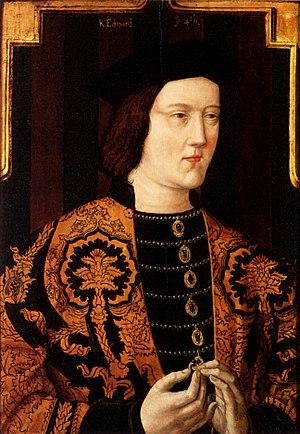
La bataille de Bosworth, ou bataille de Bosworth Field, est l'avant-dernier affrontement de la guerre des Deux-Roses, guerre civile anglaise qui oppose les maisons de Lancastre et d'York durant la seconde moitié du XVᵉ siècle. Cette bataille a lieu le 22 août 1485 et voit la victoire du parti Lancastre, dont le chef, Henri, comte de Richmond, devient par la suite le premier roi de la maison Tudor. Son adversaire Richard III, dernier roi de la maison d'York, est tué durant l'affrontement. Les historiens considèrent la bataille de Bosworth comme marquant la fin de la dynastie Plantagenêt, ce qui en fait un moment-clef de l'histoire de l'Angleterre.